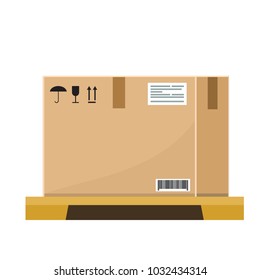
Label: cardboard